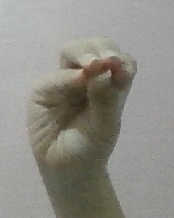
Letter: ha